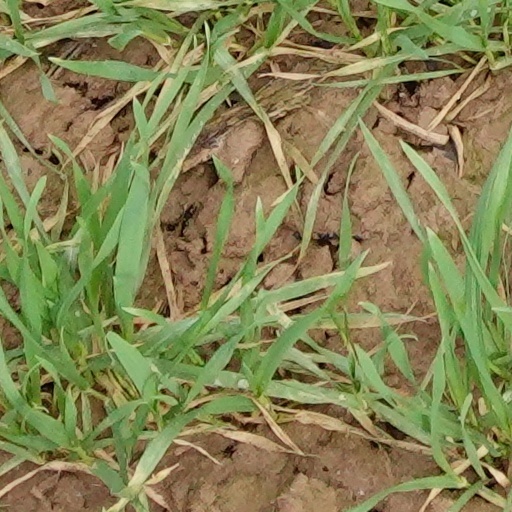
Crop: wheat